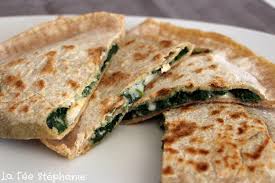
Yemek: gozleme